XHMORE-FM

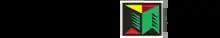
Logo before moving online

On May 22, 2022, Grupo Cadena ceased broadcast operations on its terrestrial stations, moving XHMORE's "Rock en Español" format to internet only. It did not begin coming back on the air until April 2023, after the Cadena stations were sold to a consortium related to Tijuana news website Esquina 32. Esquina 32 formally launched the station on May 1, 2023, originally planning to air a pop format known as Zoom FM before switching to Regional Mexican and later branding it as Adictiva Radio.